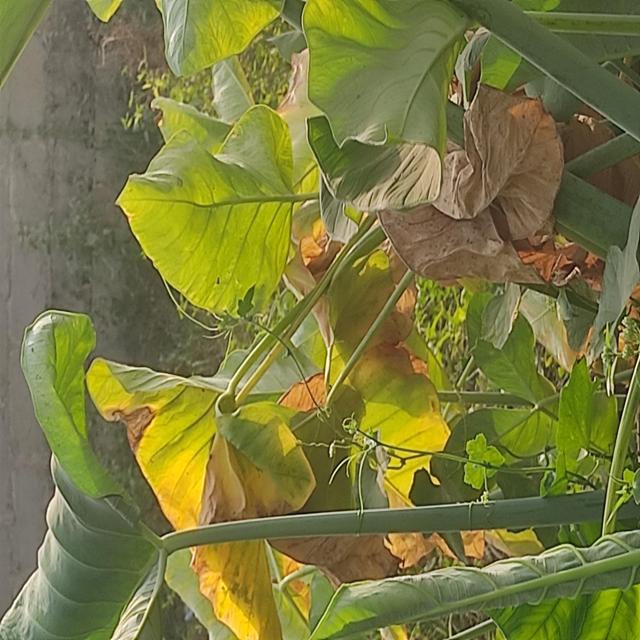
Label: Late_Blight